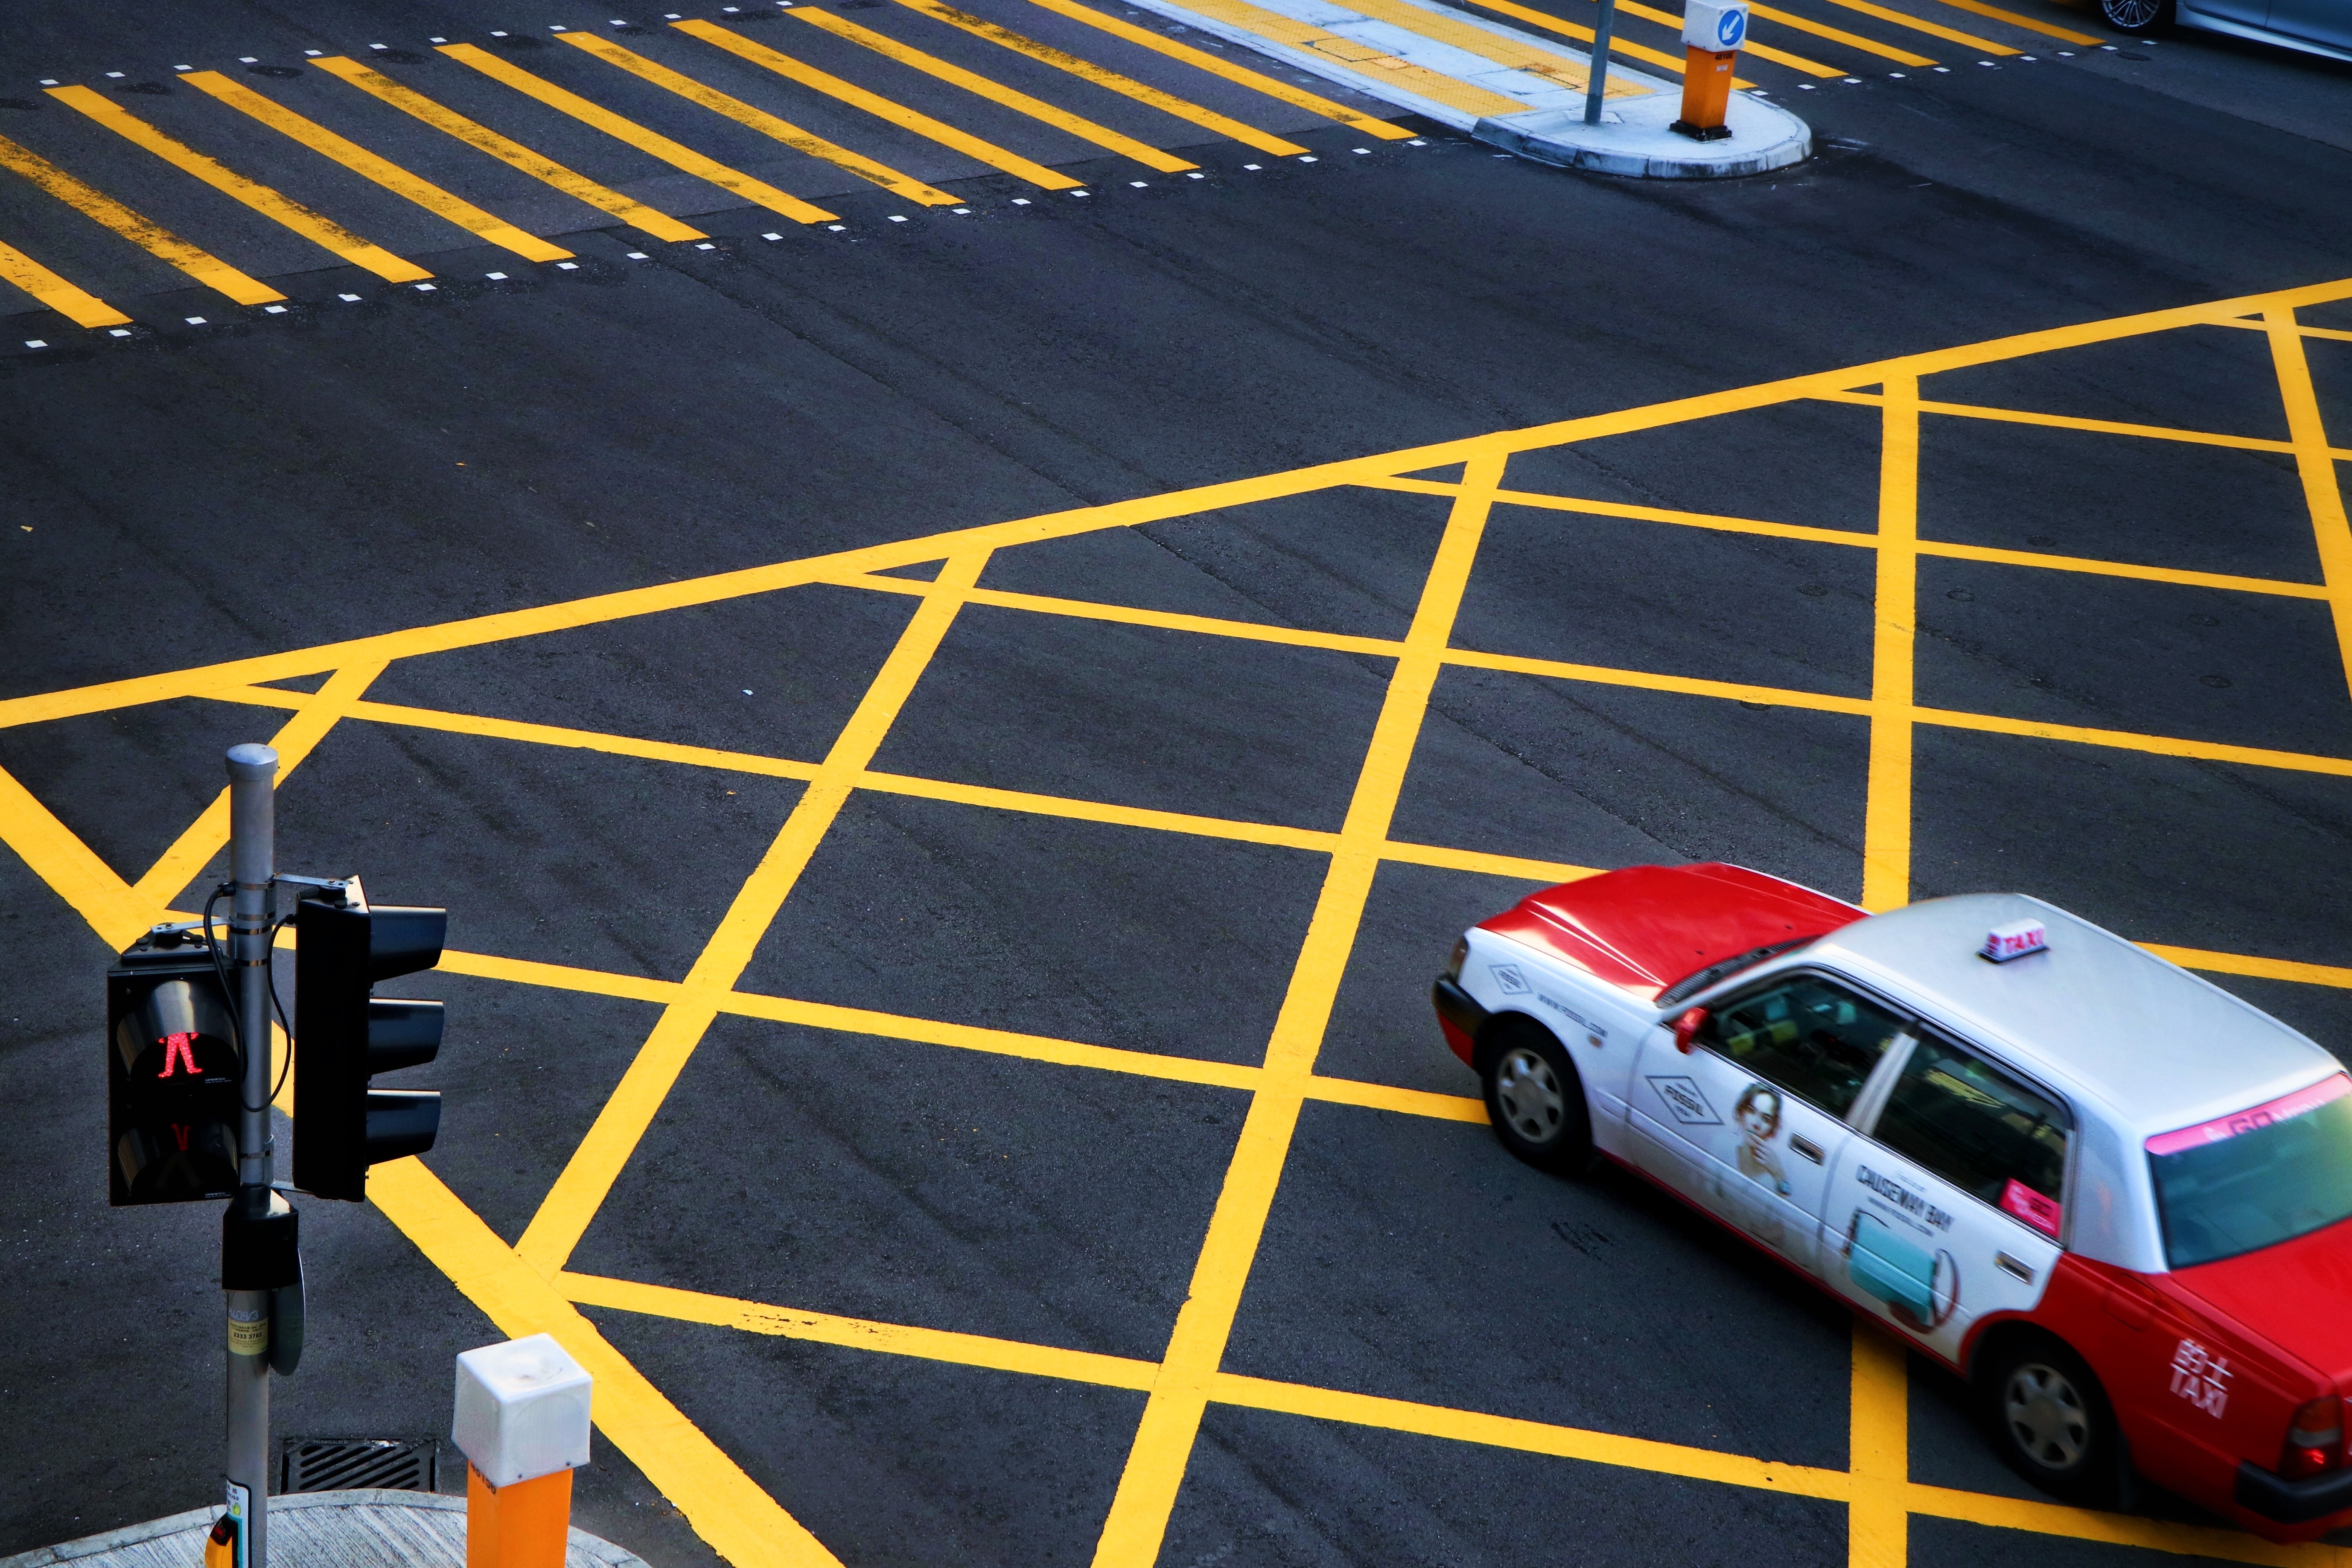
structure, car, vehicle, stadium, supercar, race track, flooring, sport venue